Immigration to the United States

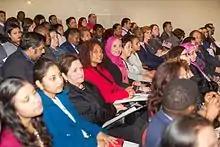
Naturalization ceremony at Oakton High School in Fairfax County, Virginia, December 2015

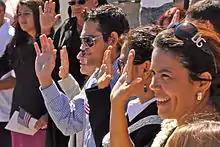
Immigrants to the United States take the Oath of Allegiance at a naturalization ceremony at the Grand Canyon National Park in Arizona, September 2010.

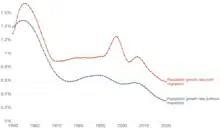
Population growth rate with and without migration in the U.S.

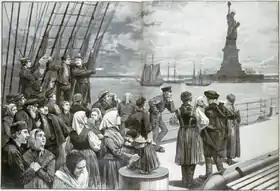
An 1887 illustration of immigrants on an ocean steamer passing the Statue of Liberty in New York Harbor

Immigration has been a major source of population growth and cultural change in the United States throughout much of its history. As of January 2025, the United States has the largest immigrant population in the world in absolute terms, with 53.3 million foreign-born residents, representing 15.8% of the total U.S. population—both record highs. While the United States represented about 4% of the total global population in 2024, 17% of all international migrants resided in the United States. In March 2025, the Federation for American Immigration Reform (FAIR) estimated that approximately 18.6 million illegal immigrants resided in the United States. In 2024, immigrants and their U.S.-born children number more than 93 million people, or 28% of the total U.S. population.